Patrick Rissmiller

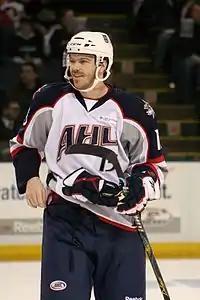
Rissmiller at the AHL All-Star Game in 2010

On July 1, 2008, he signed as a free agent to a 3-year, $3 million contract with the New York Rangers. Rissmiller started the 2008–09 season with the Rangers and was injured in his Rangers debut, a 4-3 victory against the Philadelphia Flyers on October 11, 2008. Failing to secure a place upon his recovery, Rissmiller played in only 2 games with New York before he was assigned on a conditioning assignment to AHL affiliate, the Hartford Wolf Pack on November 12, 2008. After completing his assignment and without a role on the Rangers, he was then returned to the Wolf Pack for the duration of the season on December 2, 2008. In 64 games with Hartford, he finished third in team scoring with assists, and 54 points.